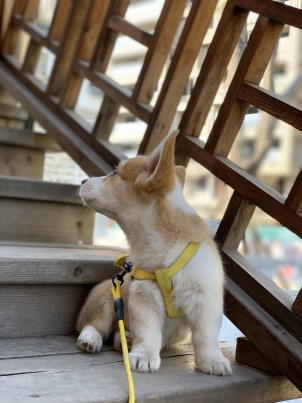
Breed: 2909-n000116-Cardigan